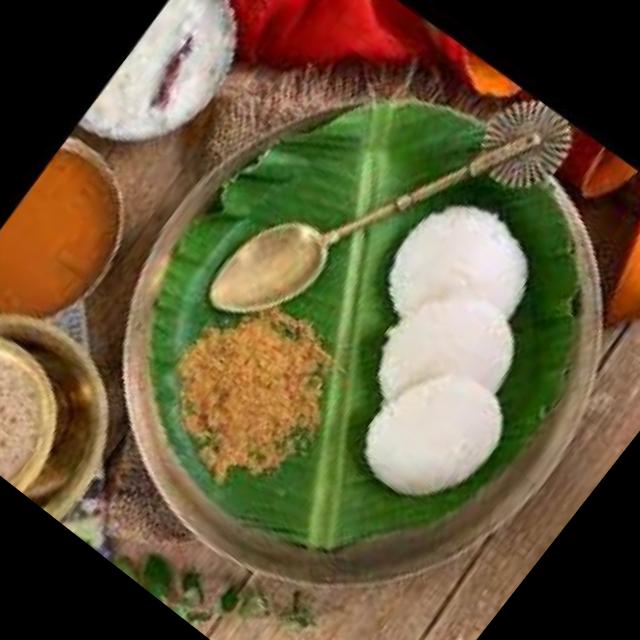
Dish: idli